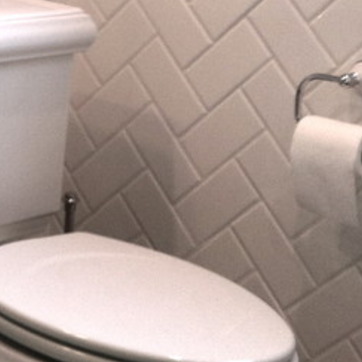
Material: tile